Hameeda Hossain

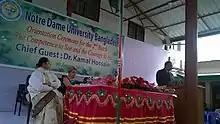
Hossain (in the middle) at the Orientation Ceremony for the 2nd batch of Notre Dame University Bangladesh (2015)

Hameeda was born on December 28, 1936 to a Sunni Muslim family of Akhands in Hyderabad, Sindh (present-day Pakistan). Her father, Abdullah Shafi Muhammad Akhand was a judge posted to various cities in the British Raj. Her mother was raised in Turkey and returned to Bengal aged sixteen where she got married. Hameeda was the youngest of three girls and three boys.